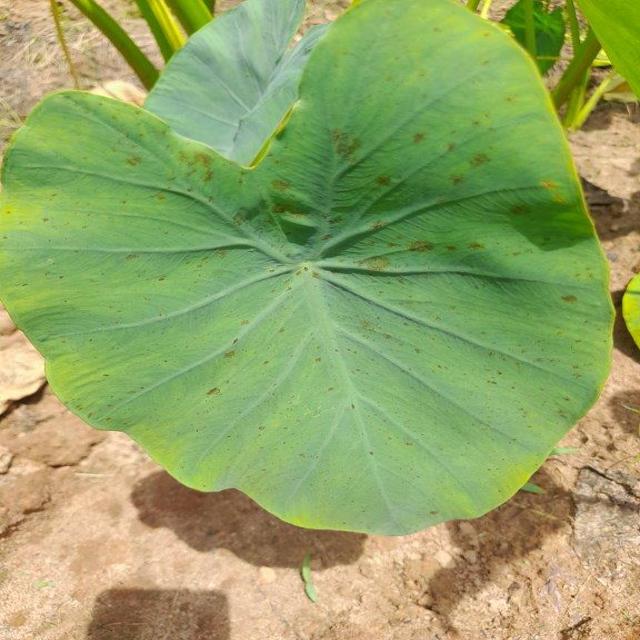
Label: Early_Blight